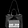
Label: Bag